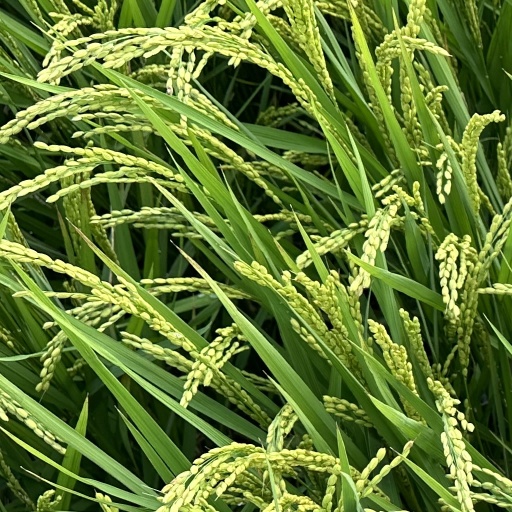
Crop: rice